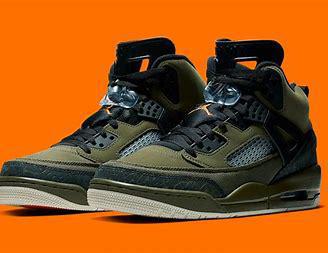
Brand: Jordan
Model: Spizike